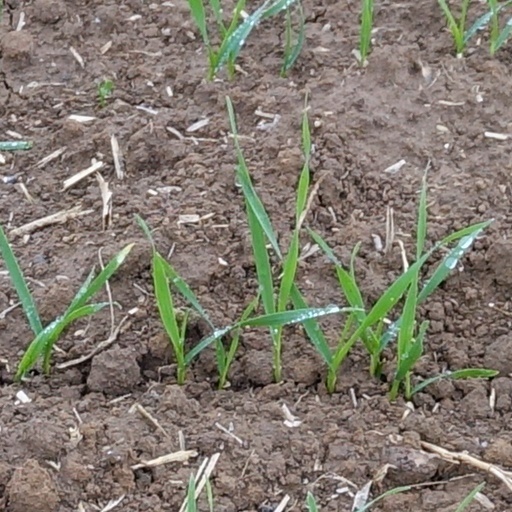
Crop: wheat